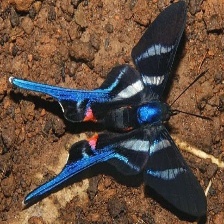
Species: METALMARK